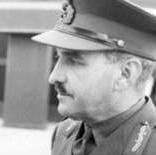
Age: 45